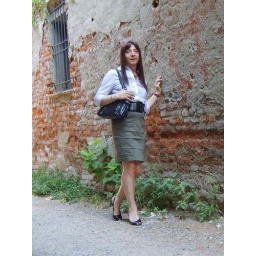
It can seems a building in ruins, but behind this wall there is a famous restaurant